Henson Robinson Zoo

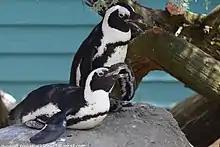
African penguin at Henson Robinson Zoo

This annual spring event has an emphasis on the diverse specializations required in veterinary care. Temporary veterinary clinics provide education on everything from surgery to preventive care to radiology on site while keeper chats, farrier demonstrations, and animal encounters provide more interaction.